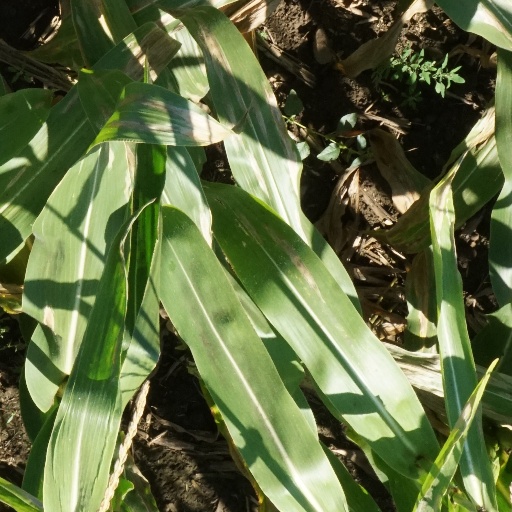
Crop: maize; corn